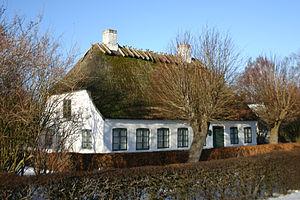
Carl August Nielsen est un compositeur danois.